Jean Parker

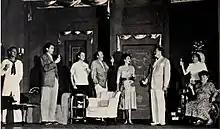
Parker (center) in a stage production of "Light Up the Sky" with Gregory Peck (second from left), 1949

In 1933, MGM loaned Parker to Columbia Pictures, who provided her with larger parts in their films, beginning with a major supporting role in Frank Capra's comedy-drama "Lady for a Day", playing the estranged daughter of an indigent saleswoman in New York City. The same year, Parker was loaned to RKO Pictures to appear in George Cukor's film adaptation of "Little Women", portraying Elizabeth March opposite Katharine Hepburn, Joan Bennett, and Frances Dee. She later reflected: "Playing Beth was the hardest thing I ever did. I was scared stiff, for I had no real training in acting. To make it harder still, I was only 17 while the others were all over 24. I was terribly shy then... but all the girls did everything they could to help me, particularly Miss Hepburn."